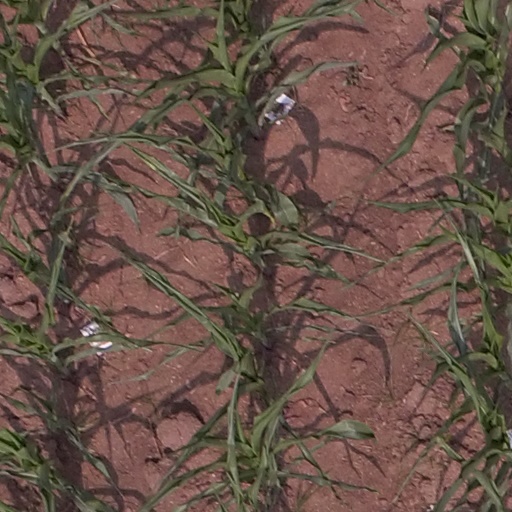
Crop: maize; corn